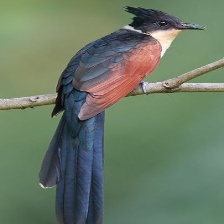
Species: CHESTNUT WINGED CUCKOO
Scientific name:  CLAMATOR COROMANDUS